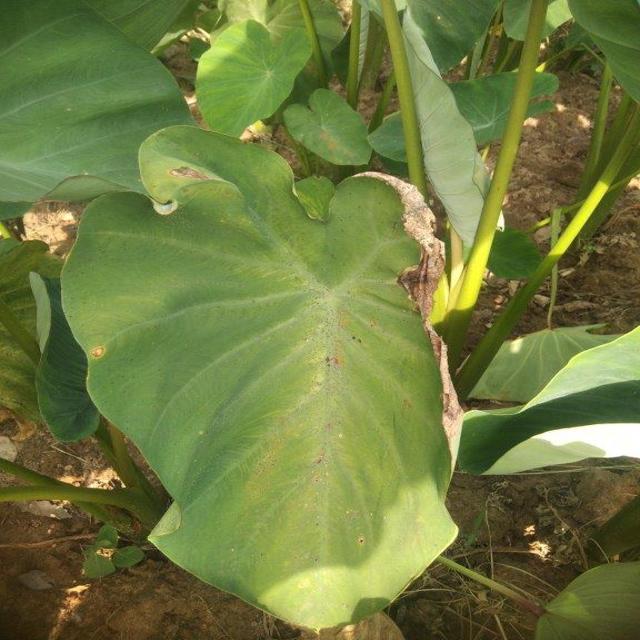
Label: Mid_Blight